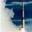
Label: rocket